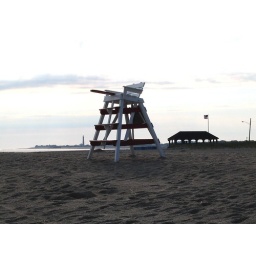
Cape May, NJ. Lifeguard chair on the beach in the early evening, note the lighthouse in the background.